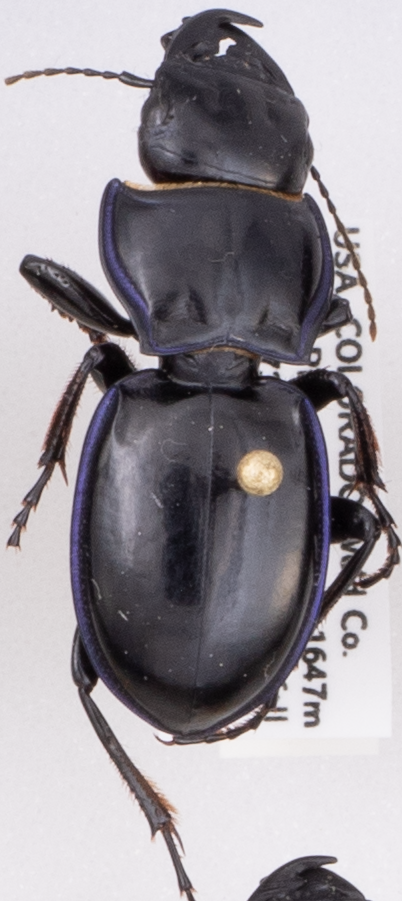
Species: Pasimachus elongatus
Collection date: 2021-06-23
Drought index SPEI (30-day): -0.244
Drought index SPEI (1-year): -0.404
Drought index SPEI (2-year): -0.728